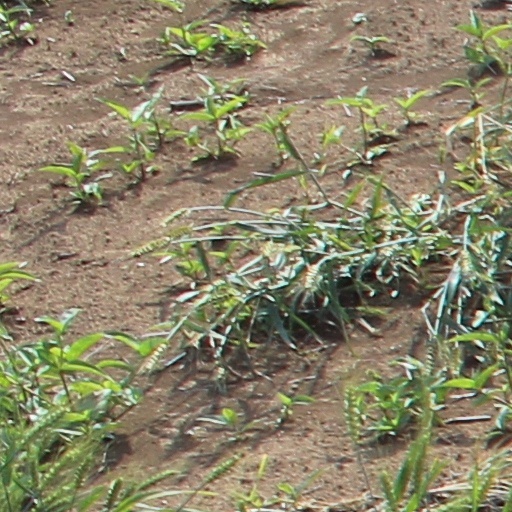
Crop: wheat